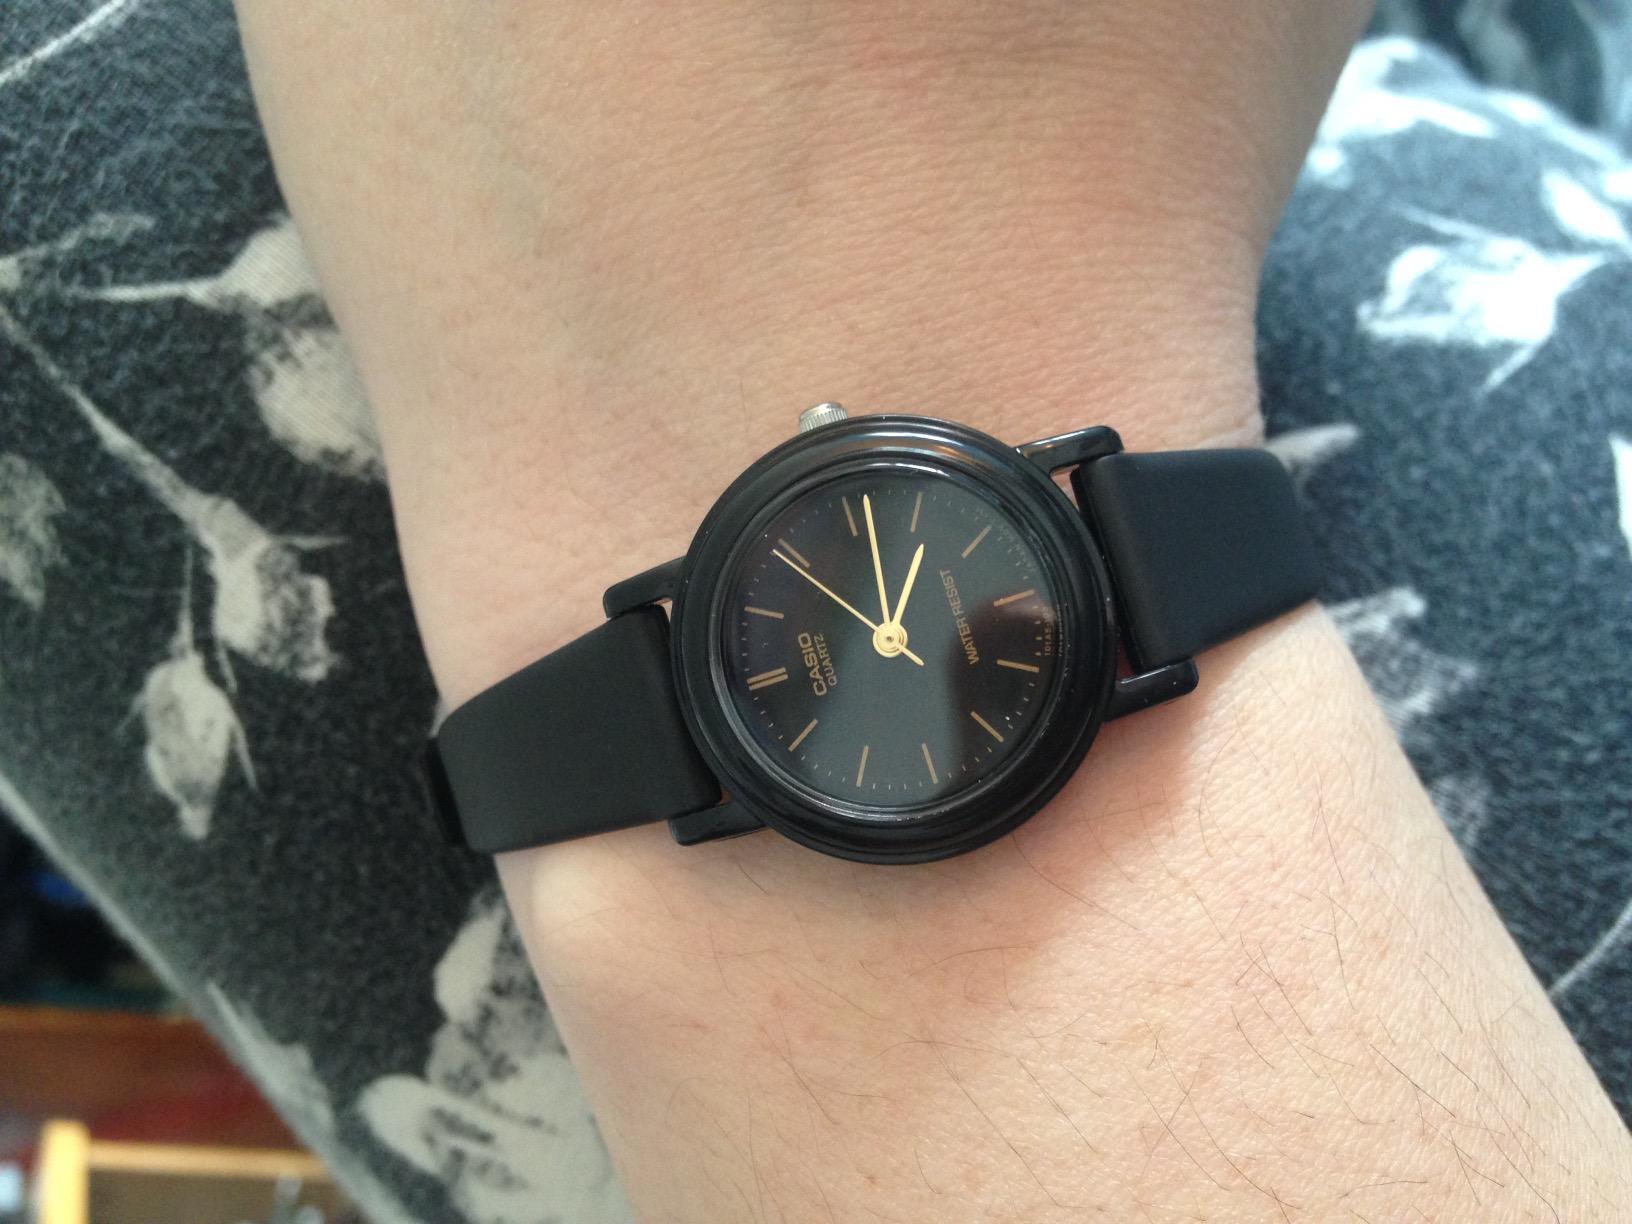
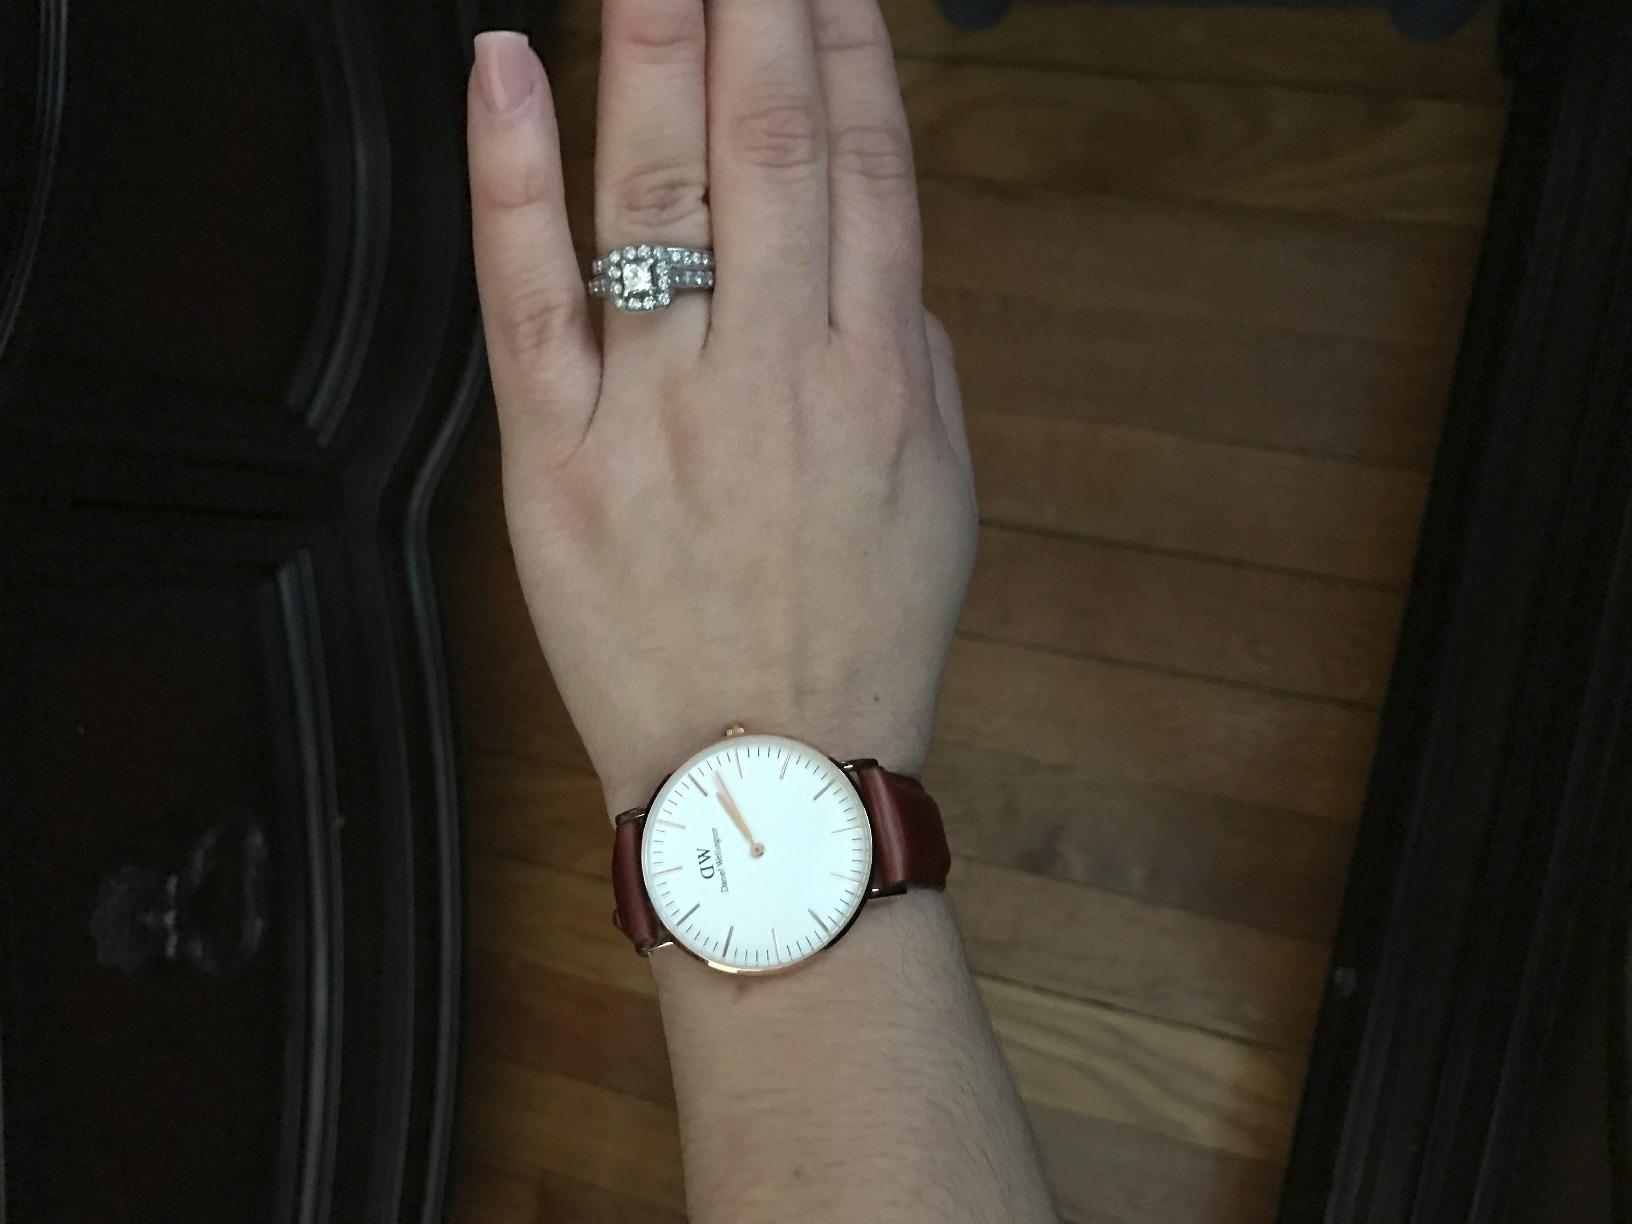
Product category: accessories_watch
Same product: no